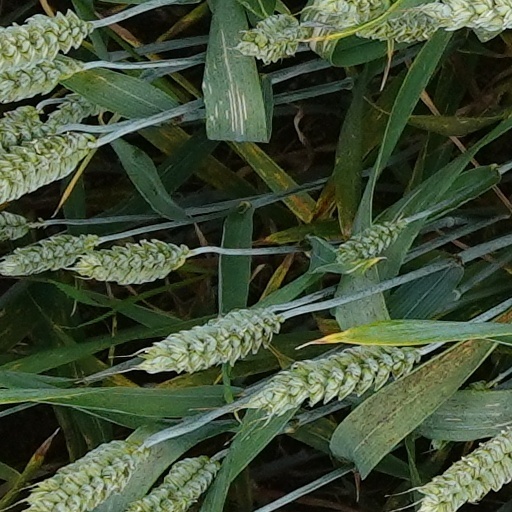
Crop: wheat